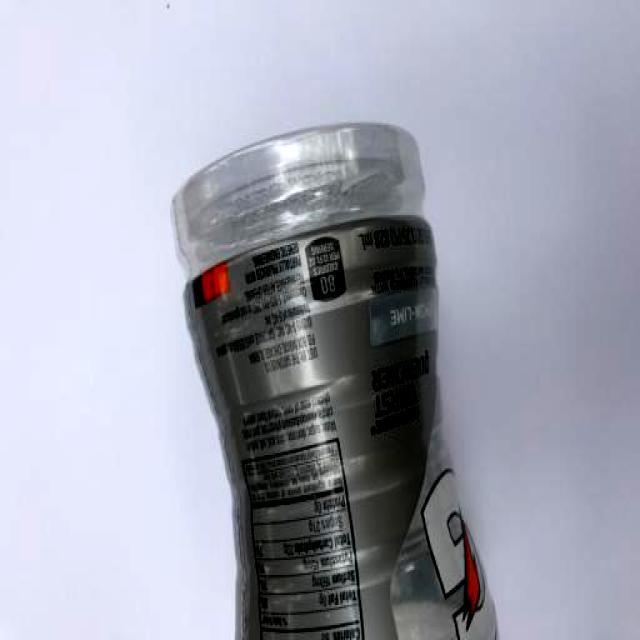
Label: Plastic